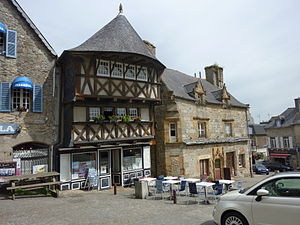
Saint-Renan
Huse i Saint-Renan
Huse i Saint-Renan
Saint-Renan er en mellemstor fransk kommune. Den er placeret i departementet Finistère i Bretagne ca. 15 km nordvest for Brest. Indbyggerne herfra kaldes Renanais.